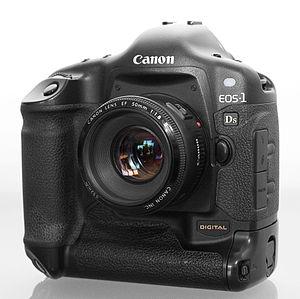
Le Canon EOS-1Ds est un appareil photographique reflex numérique plein format de 11,1 mégapixels fabriqué par Canon et sorti en décembre 2002.